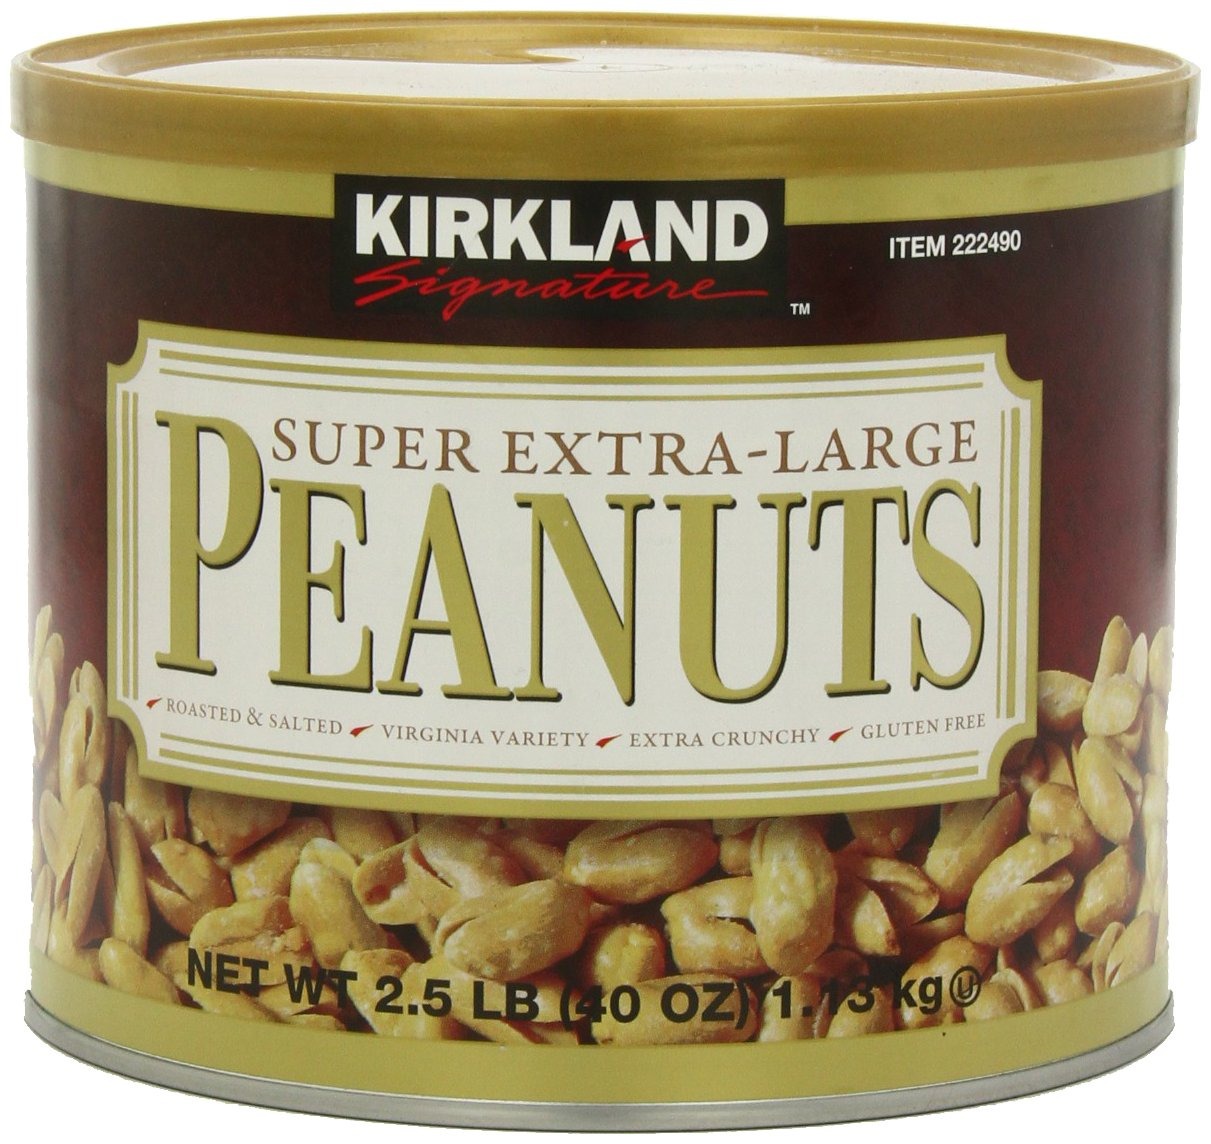
Item Name: Kirkland Signature Super XL VA Peanuts, 40 Ounce, Light Brown
Bullet Point 1: The package length of the product is 12.7 centimeters
Bullet Point 2: The package width of the product is 15.5 centimeters
Bullet Point 3: The package height of the product is 15.5 centimeters
Bullet Point 4: Country of origin is United States
Value: 40.0
Unit: Ounce

Price: 9.755